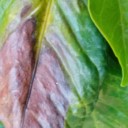
Label: Phoma